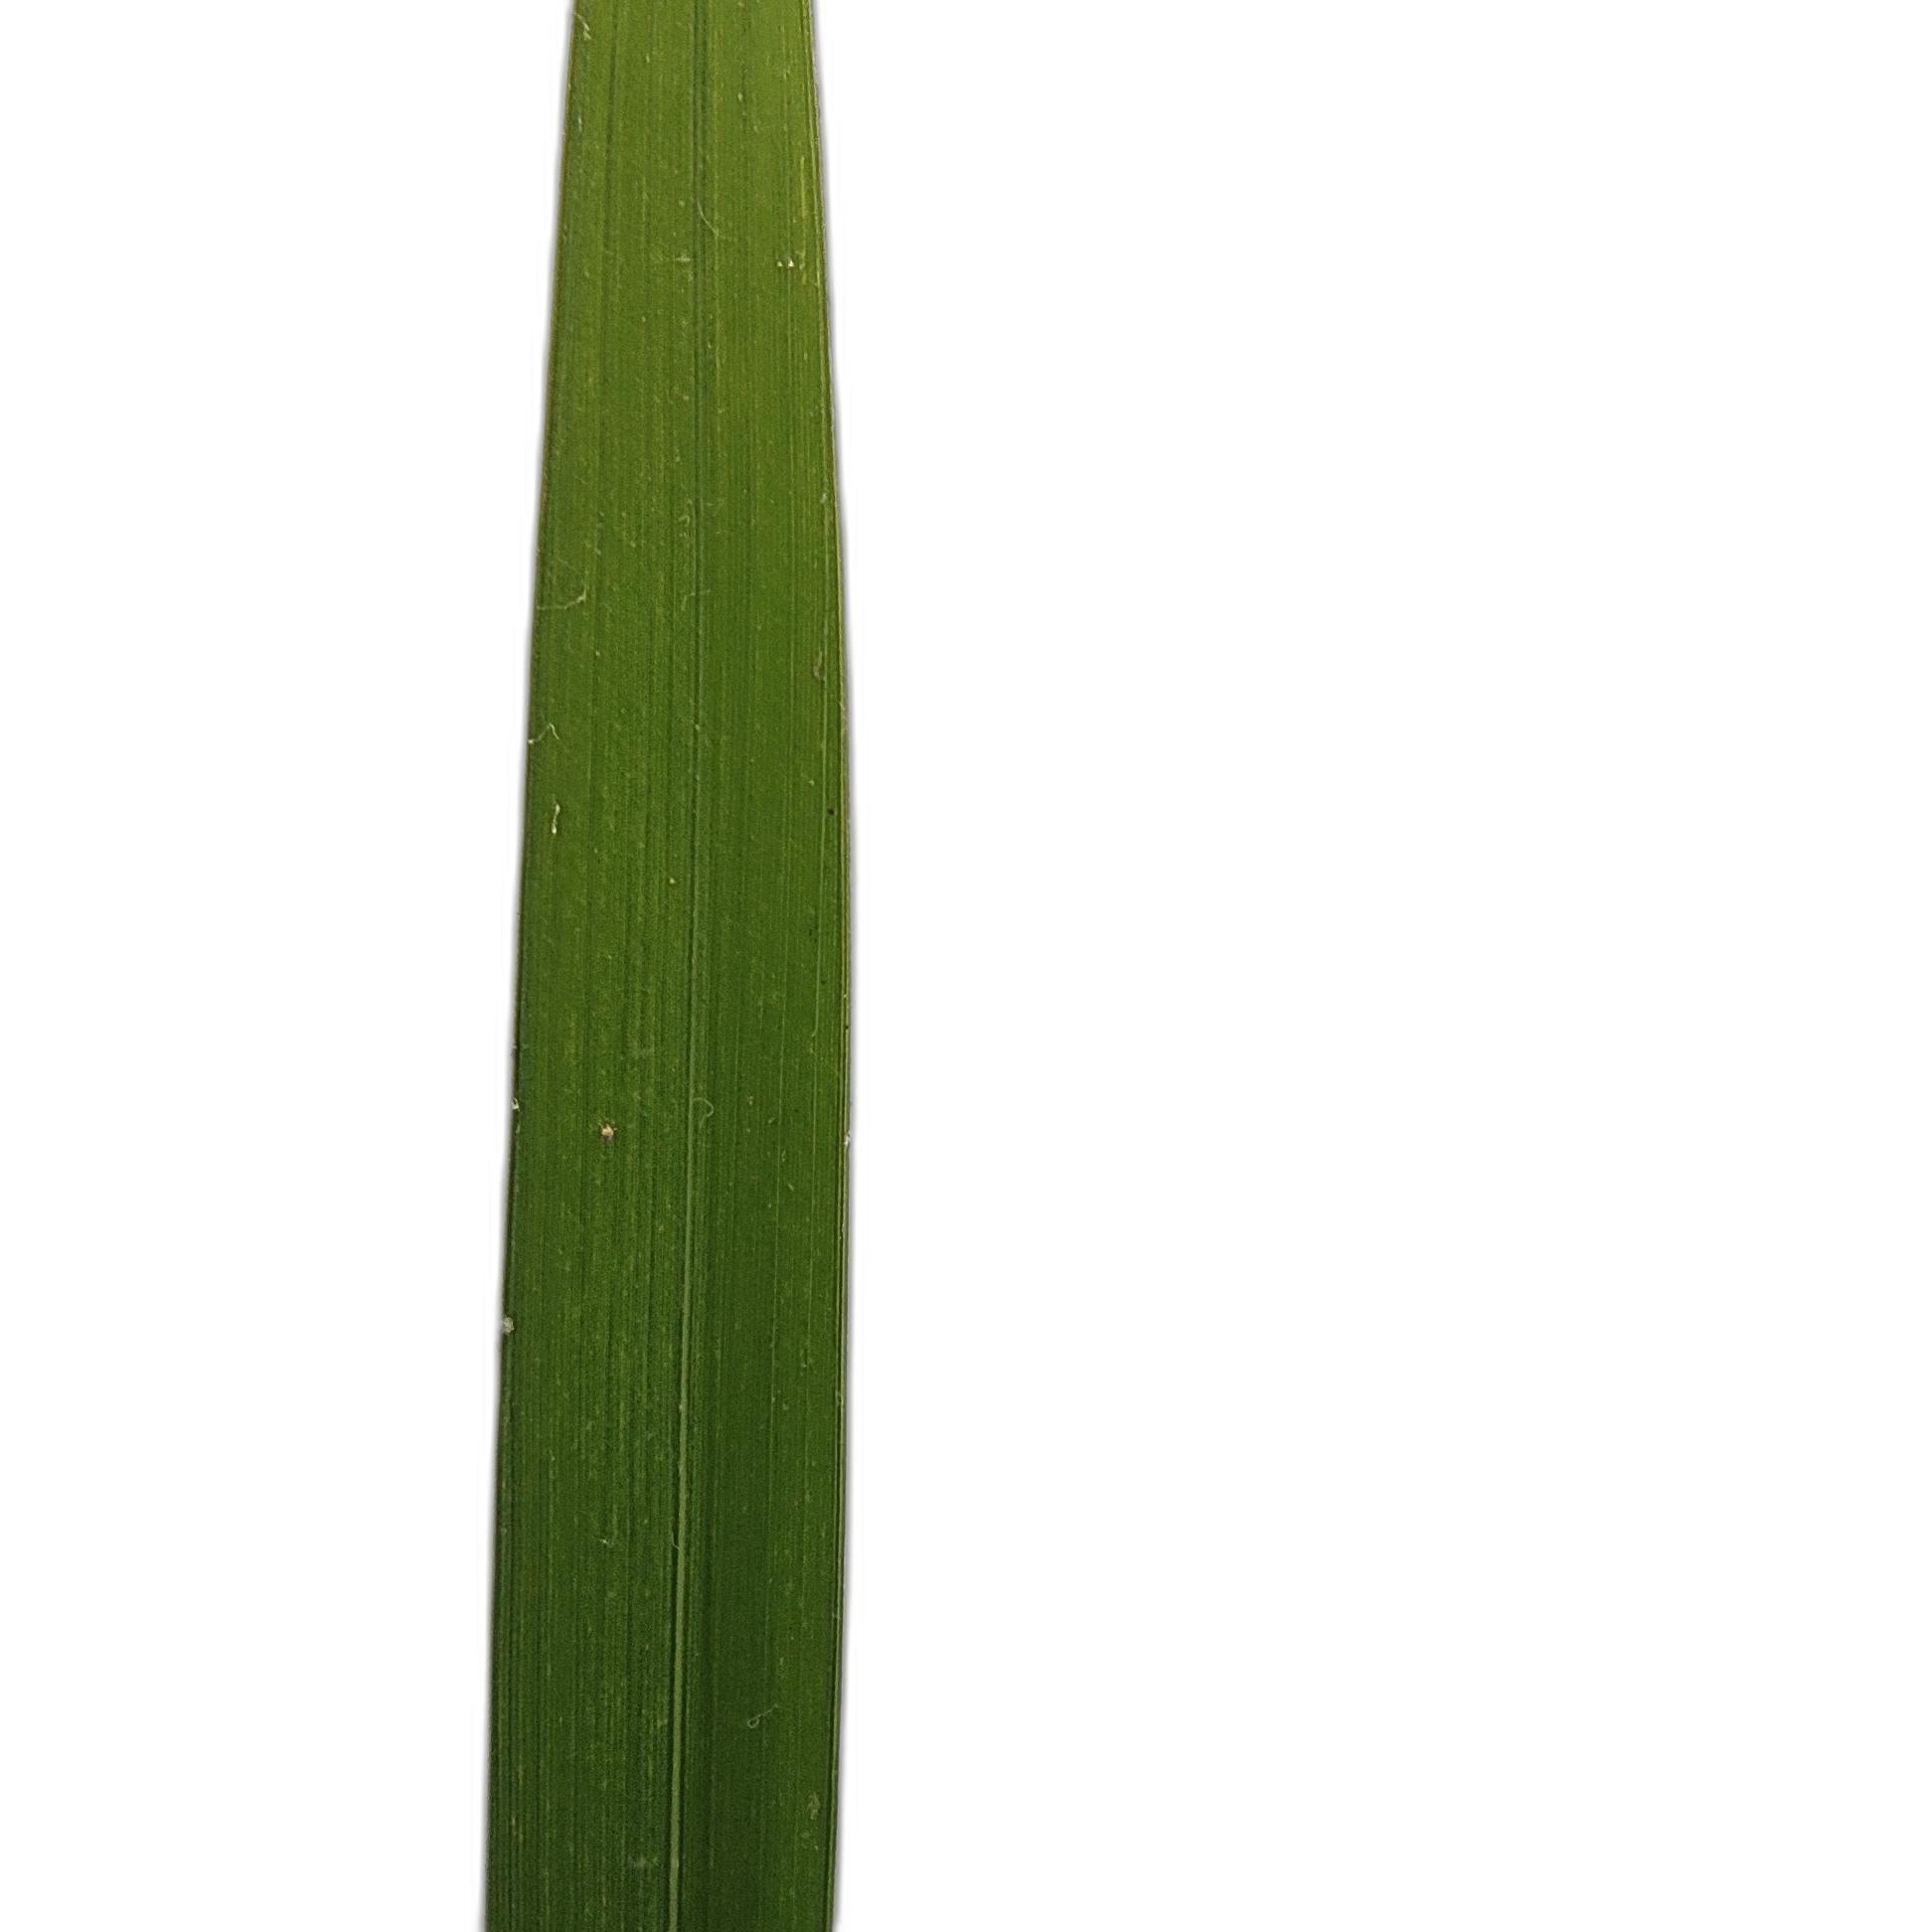
Label: Healthy